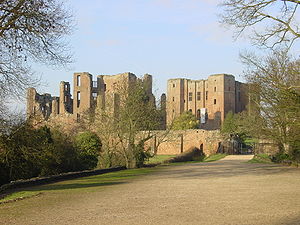
Kenilworth Castle
Kenilworth Castle.
"Kenilworth Castle er et slot i byen Kenilworth i Warwickshire i England. Det blev opført og udbygget fra den normanniske erobring af England til tudortiden og er beskrevet som det ""bedste bevarede eksempel på et semi-royalt slot fra senmiddelalderen, i form af dens udstrækning, form og kvaliteten af håndværket"". Kenilworth Castle har også spillet en vigtig historisk rolle: I 1266 var det udsat for en seks måneder lang belejring. Det er sandsynligvis den længste belejring i Englands historie. Det var base for Huset Lancaster under rosekrigene. Kenilworth var også stedet, hvor Edvard 2. blev fjernet fra tronen, hvor franskmændene i 1414 fornærmerede Henrik 5., og jarlen af Leicesters overdådige modtagelse af Elizabeth 1. i 1575.